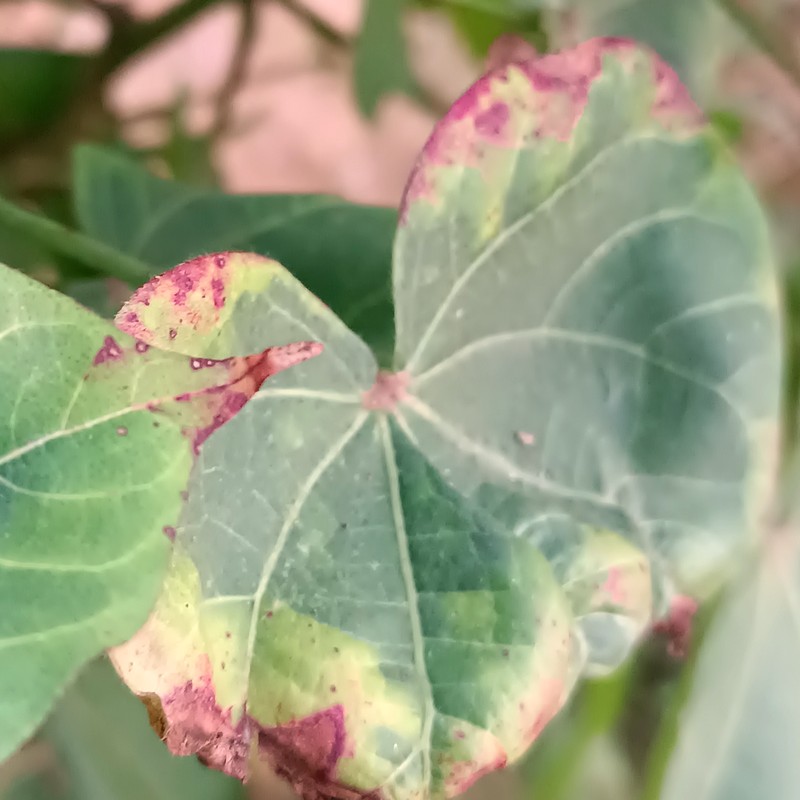
Label: Leaf Redding